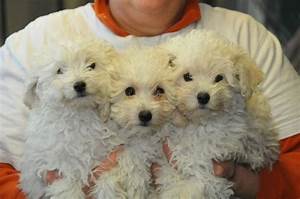
Label: dog